Sonny Skinner

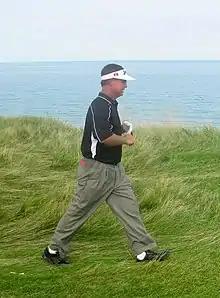
Skinner at the 2010 PGA Championship

Sonny Skinner (born August 18, 1960) is an American professional golfer who plays on the Champions Tour.